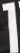
Number: 1